The Simple Life

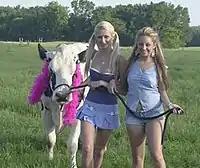
Paris and Nicole shooting "The Simple Life".

The idea for "The Simple Life" was generated in Fox's comedy department. Brad Johnson, Senior Vice President of comedy development, said "The Simple Life" was born out of a challenge from Fox Television Entertainment Group Chairman, Sandy Grushow, and News Corp. President and Chief Operating Officer, Peter Chernin, to find another way to do comedies outside of the traditional sitcom format.